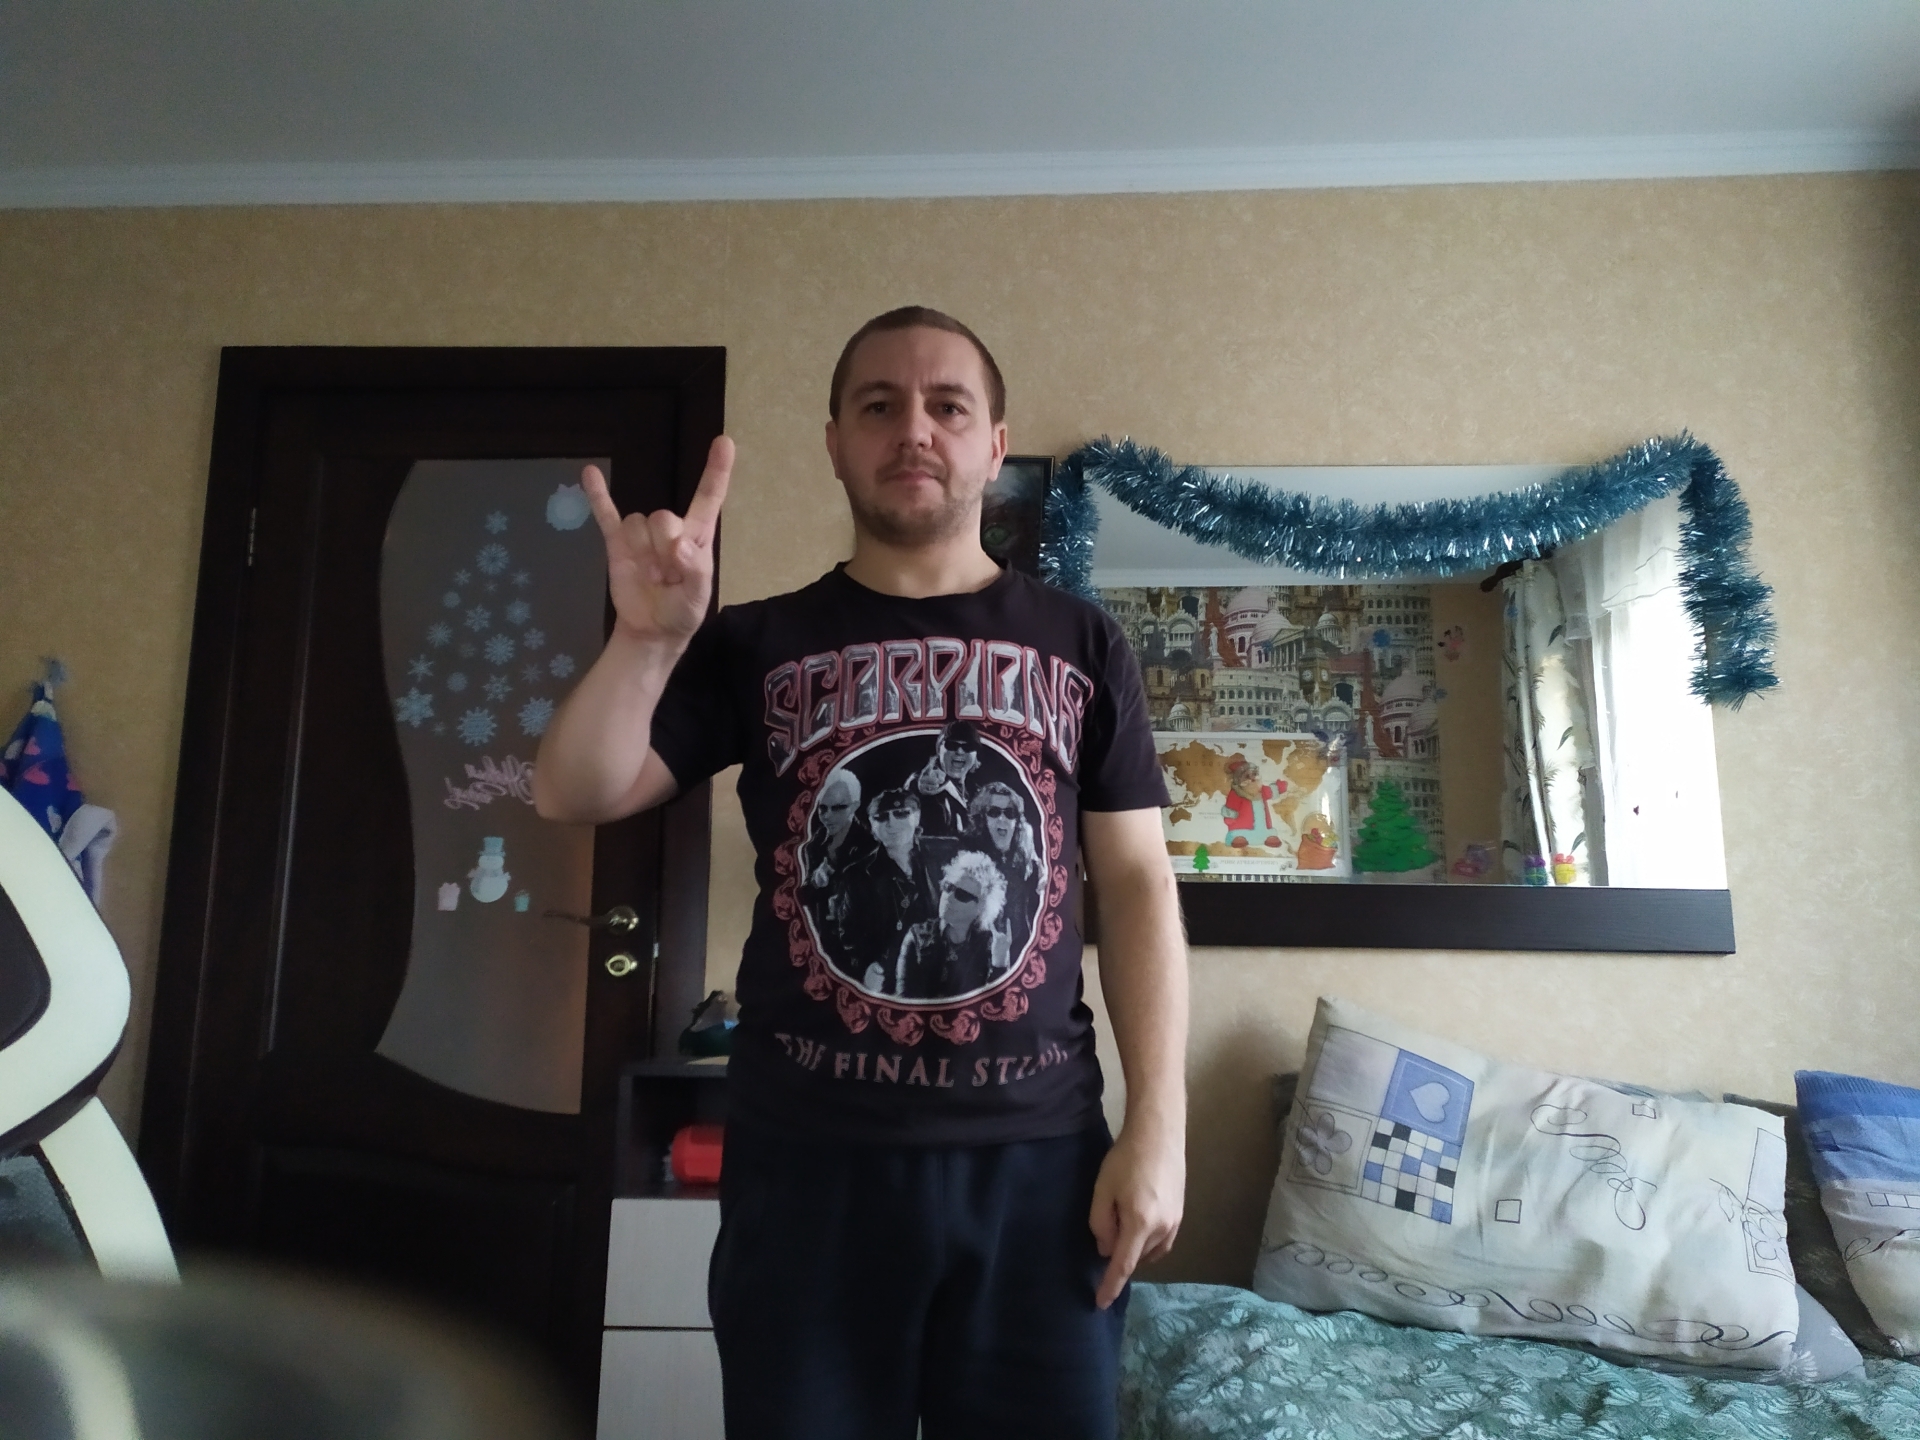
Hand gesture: rock